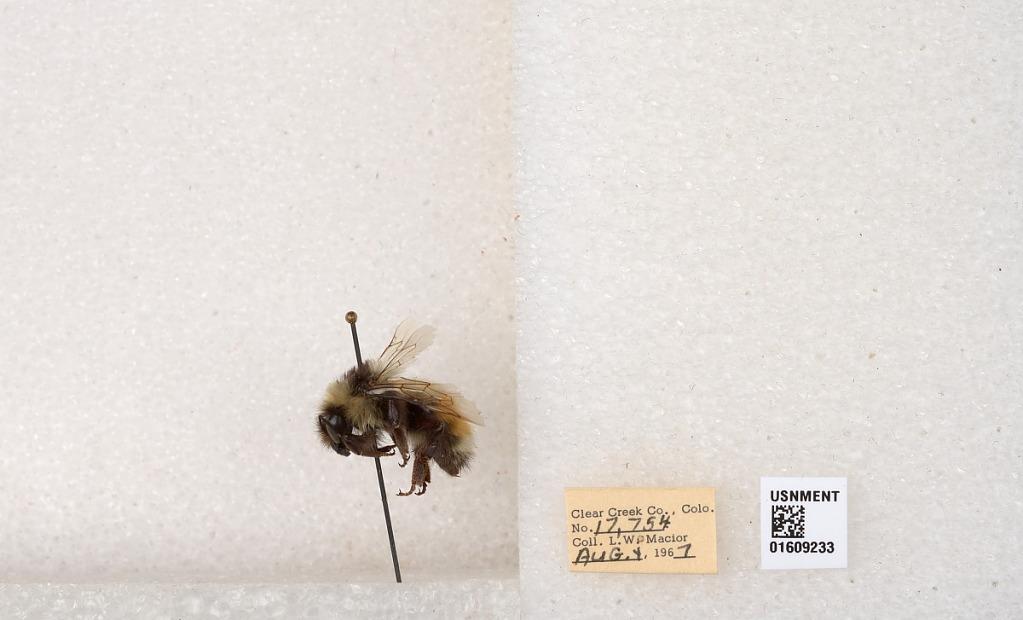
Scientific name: Bombus (Pyrobombus) sylvicola Kirby
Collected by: L. Macior
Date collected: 1967-8-4
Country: United States
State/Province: Colorado
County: Clear Creek
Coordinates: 39.6856, -105.645